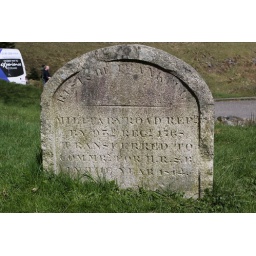
This monument celebrates a break point on the military road that stopped here in 1814